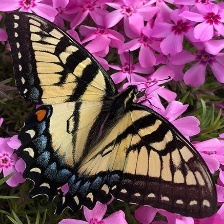
Species: YELLOW SWALLOW TAIL